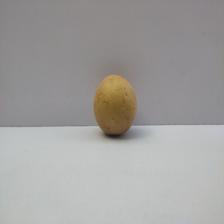
Size: Medium